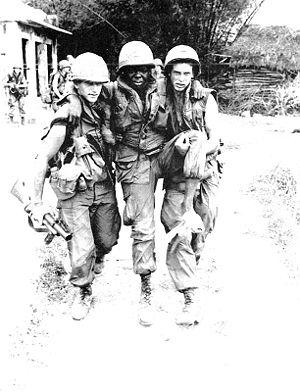
Le massacre de Mỹ Lai est un crime de guerre américain — au cours de la guerre du Viêt Nam — qui a fait entre 347 et 504 morts civils dans la république du Viêt Nam, le 16 mars 1968. Il est commis par des soldats de l'armée de terre américaine : la compagnie C, 1ᵉʳ bataillon, 20ᵉ régiment d'infanterie, 11ᵉ brigade, 23ᵉ division d'infanterie. Les victimes sont des hommes, des femmes, des enfants et des nourrissons. Certaines femmes sont violées en groupe et leurs corps mutilés.